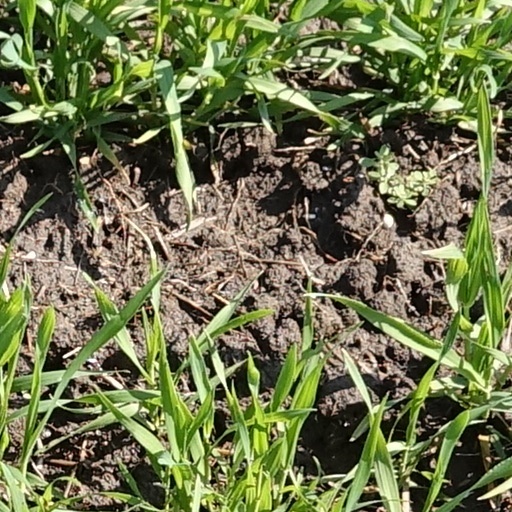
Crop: wheat